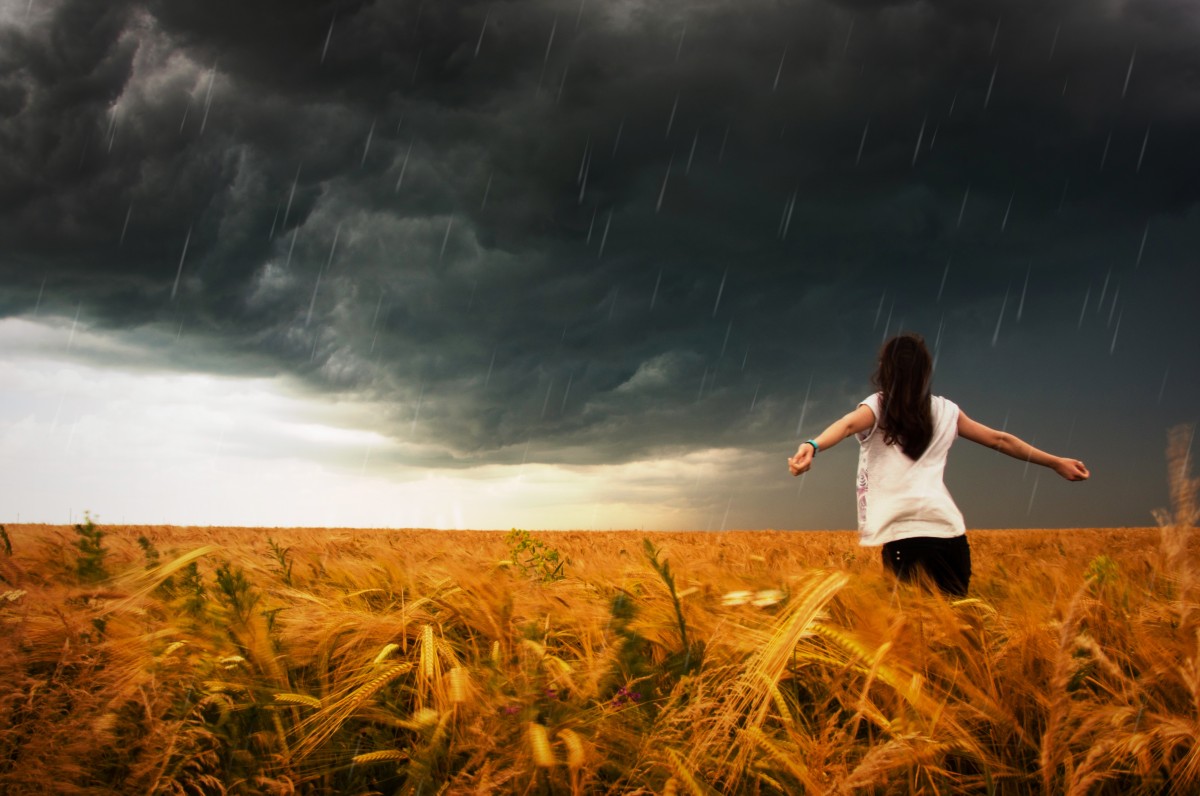
Tags: horizon, cloud, sky, sunset, field, sunlight, morning, flower, wind, evening, crop, autumn, weather, agriculture, flowering plant, grass family